Reichstag Fire Decree

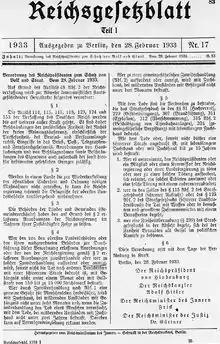
of 28 February 1933 (RGBl. I p. 83)

The decree was not accompanied by any written guidelines from the Reich government; this omission gave wide latitude in interpreting the decree to Nazis like Göring, who as Prussian interior minister was the commander of the largest police force in Germany. The "Länder" (German states) not yet in the Nazis' grasp largely restricted themselves to banning the Communist press, Communist meetings and demonstrations, and detaining leading KPD officials. In Prussia, however, summary arrests of KPD leaders were common, thousands were imprisoned in the days following the fire, and the total number of arrests in Prussia on the basis of the Reichstag Fire Decree in the two weeks following 28 February is believed to be in the vicinity of 10,000. Göring had actually employed such tactics even "before" the decree, only to have them thrown out by the courts—a check that no longer had any effect with the decree in place.